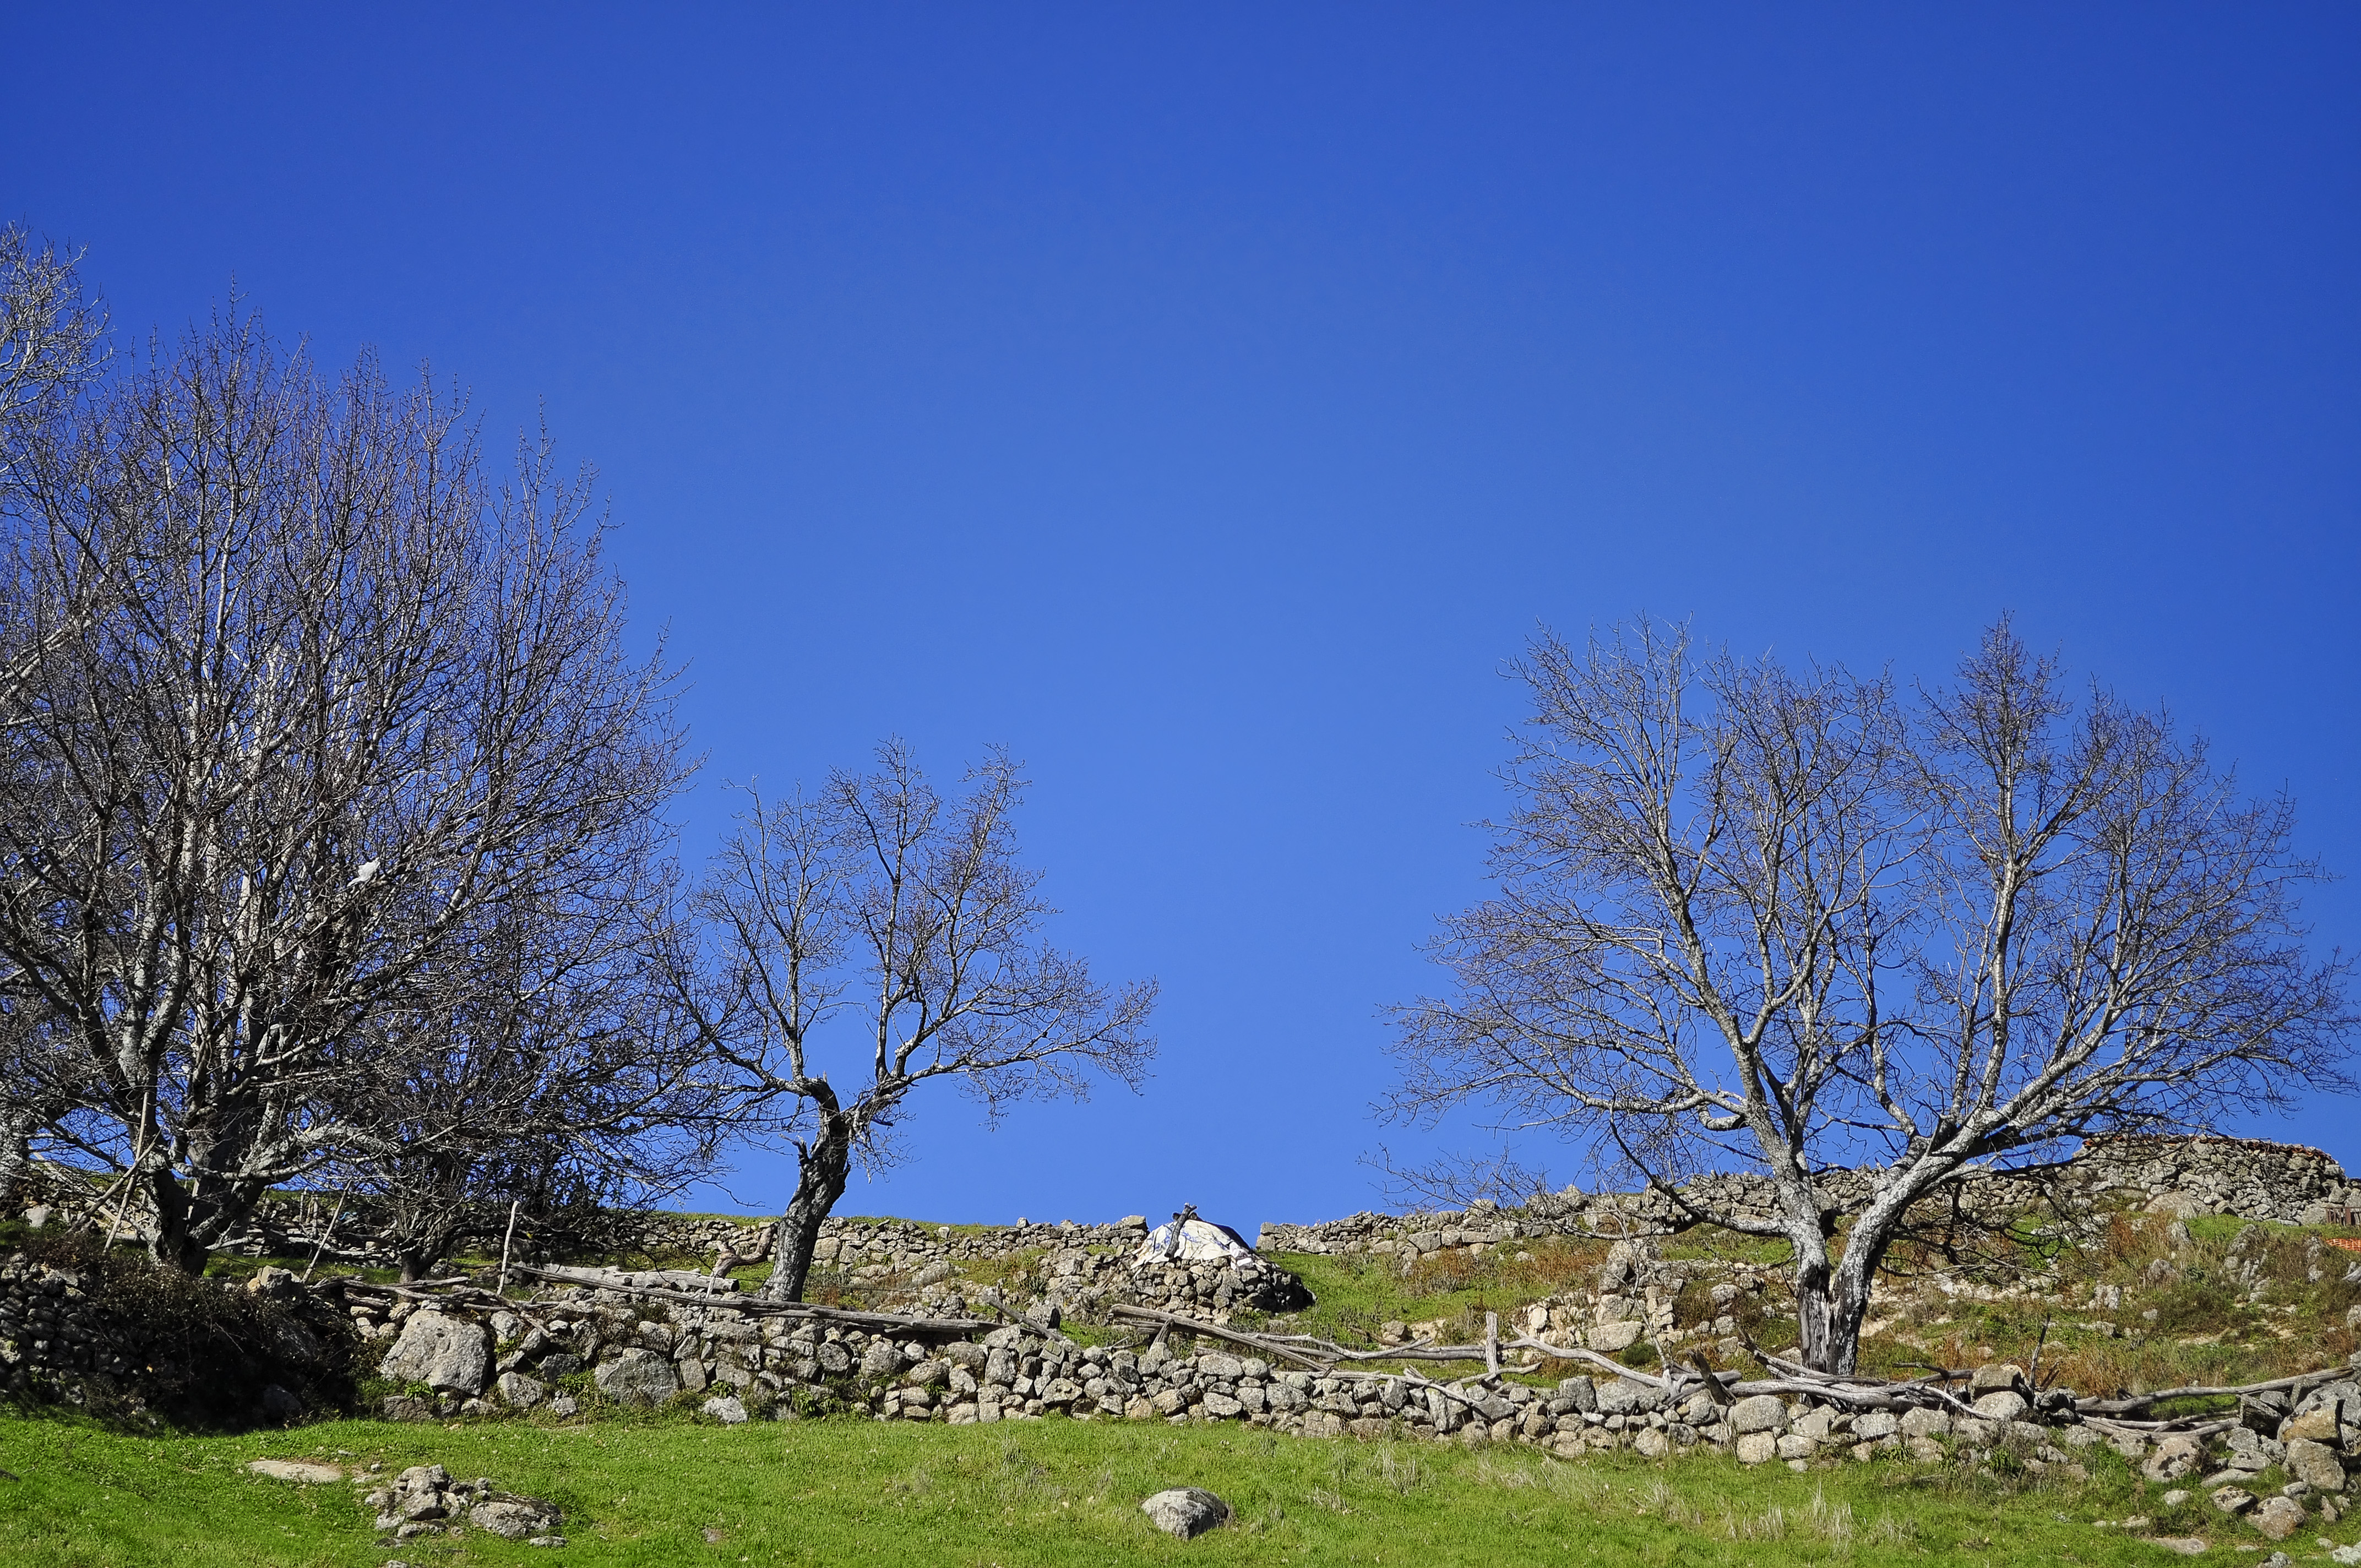
landscape, tree, nature, grass, branch, blossom, cloud, plant, sky, field, meadow, hill, flower, autumn, naturaleza, valle, ambroz, ecosystem, otono, rural area, woody plant